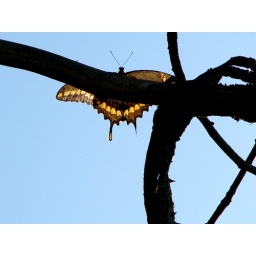
A big butterfly - a Giant Swallowtail, I think - up in a Chorisia tree in San Diego, California. October, 2009.